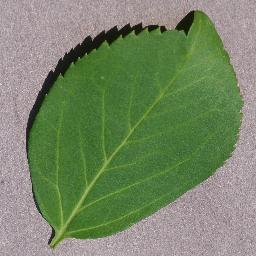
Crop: cherry
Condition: (including_sour)_healthy